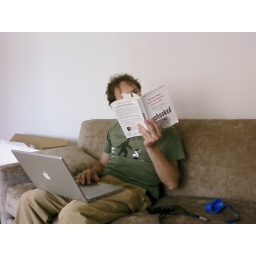
Searching for the duke girl in unhookedsent from windows mobile phone